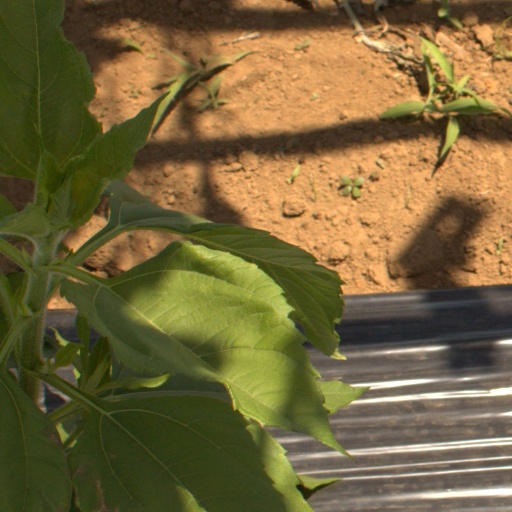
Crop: Jerusalem artichoke